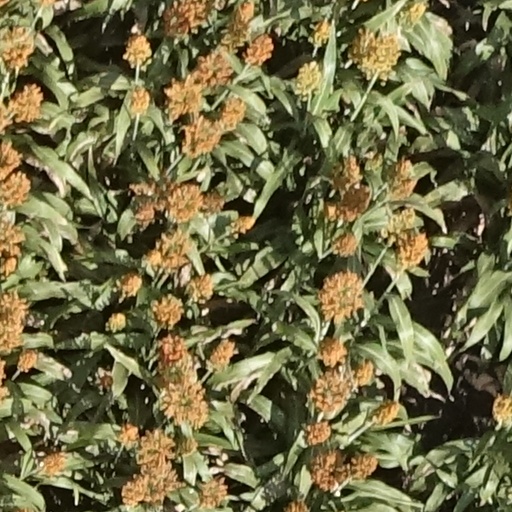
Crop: sorghum